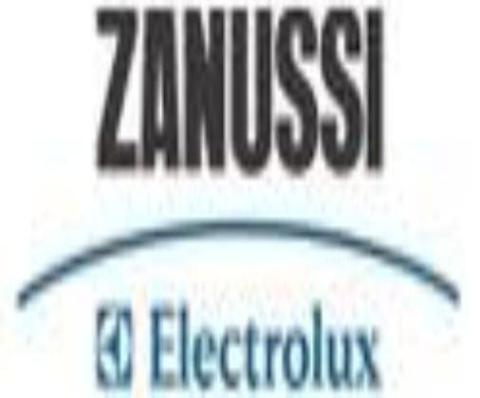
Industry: Electronic